Sparwood

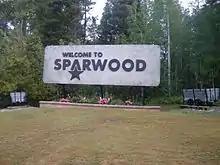
Sparwood's welcome sign

The local economy is heavily dependent on steel-making coal mining, one of British Columbia's primary industries. A large part of the population either works in the mines or as tradespeople and labourers in related support industries, such as trucking or as mechanics. Logging is another important industry.